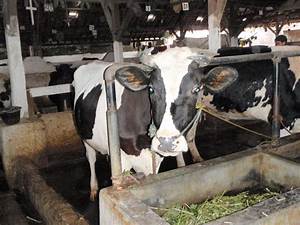
Label: cow